Mohamed Cheikh Biadillah

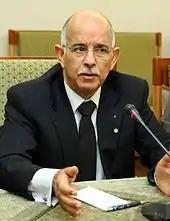
Biadillah in 2014

Mohamed Cheikh Biadillah (born 1949) is a Moroccan gastroenterologist and politician of Sahrawi origin. He served as Minister of Health in the government of Driss Jettou from 2002 to 2007. He has been secretary general of the Authenticity and Modernity Party since February 2009.